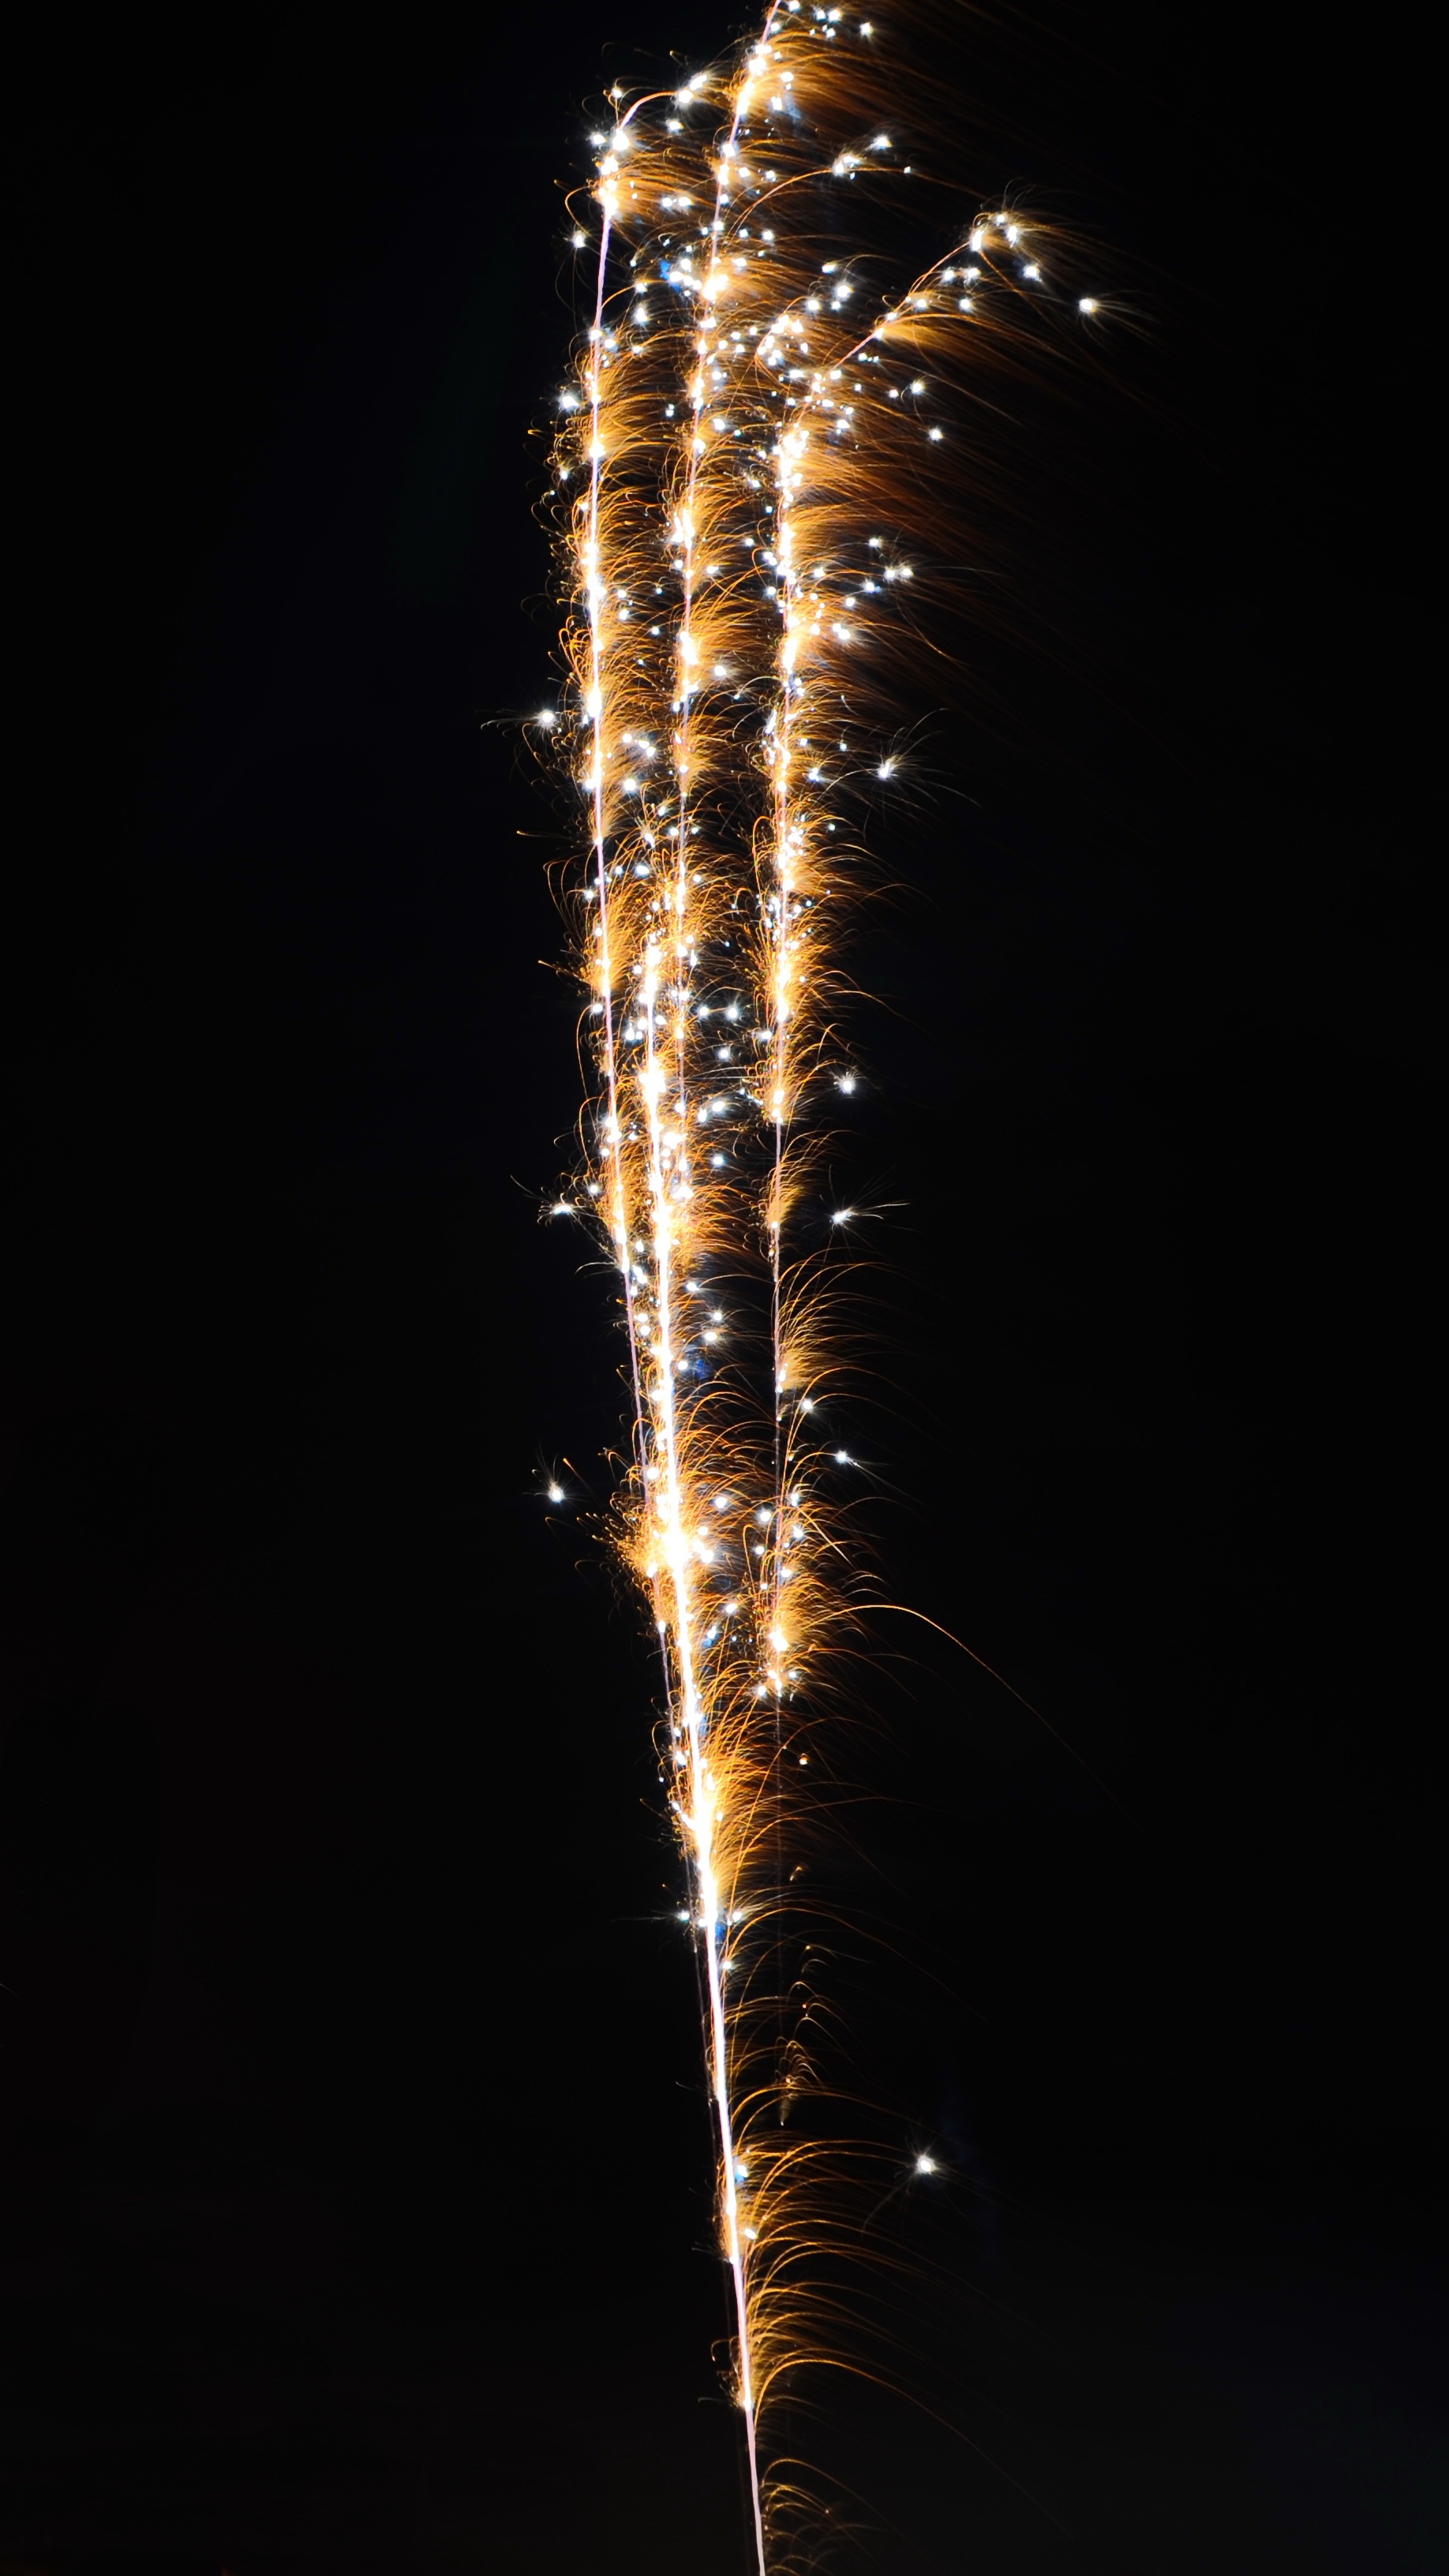
light, sky, night, recreation, sparkler, reflection, pyrotechnics, rocket, explosion, radio, fireworks, year, beautiful, event, midnight, sylvester, new year's eve, new year's day, fireworks rocket, shower of sparks, annual financial statements, turn of the year, laburnum, outdoor recreation